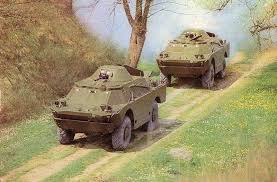
Label: BTR